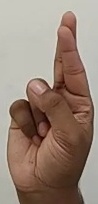
ASL sign: R